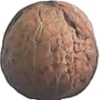
Label: walnut